St. Vitus Cathedral

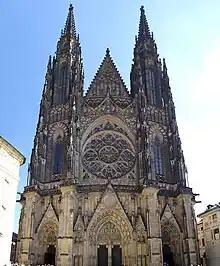
West view and main portal

The St. Vitus Cathedral has two organ casings. The upper façade belonged to a baroque organ, which was built in 1765 by Anton Gartner. It had 40 stops on 3 manuals and pedals. This case is purely decorative. The associated work was transported around 1909 and was lost.